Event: Nepal Earthquake
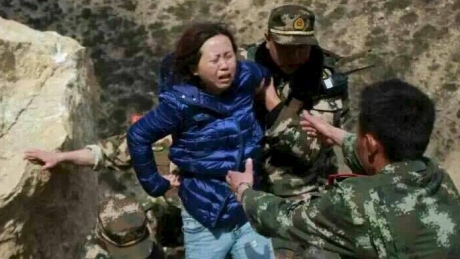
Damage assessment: no_damage